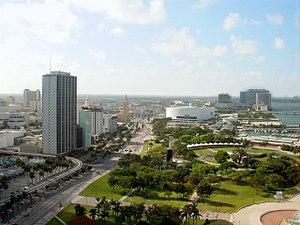
Pékin Express est une émission de télévision française de téléréalité diffusée en France, sur M6 depuis le 15 janvier 2006 et en Belgique et au Luxembourg, sur RTL TVI ou le Plug RTL, depuis le 30 septembre 2009. Elle est présentée par Stéphane Rotenberg depuis la première saison.
Bayfront Park est un parc public du centre-ville de Miami en Floride. D'une superficie de 13 ha, sa construction débuta en 1924, dessiné par Warren Henry Manning. Il ouvrit officiellement mi-1925. À partir de 1980, il est remodelé sur les plans de l'architecte paysagiste nippo-américain Isamu Noguchi. Aujourd'hui, il est géré et entretenu par le Miami-Dade County Parks and Recreation Department, un organisme public qui gère tous les parcs de Miami. Bayfront Park est bordé au nord par Bayside Marketplace et l'AmericanAirlines Arena, au sud par Chopin Plaza, à l'ouest par Biscayne Boulevard et à l'est par la baie de Biscayne. Bayfront Park est le lieu de nombreux évènements, principalement l'Ultra Music Festival, l'un des plus grands festivals de musique électronique au monde mais aussi le lâcher de ballon du nouvel an, ou les célébrations de Noël. Il abrite également le Miami SkyLift Balloon, un amphithéâtre de 10 000 places dont 2 672 assises, le pavillon de Tina Hills, pavillon de plein air pouvant accueillir 1 000 spectateurs, ainsi que des départs d'excursion en bateau dans la baie de Biscayne.